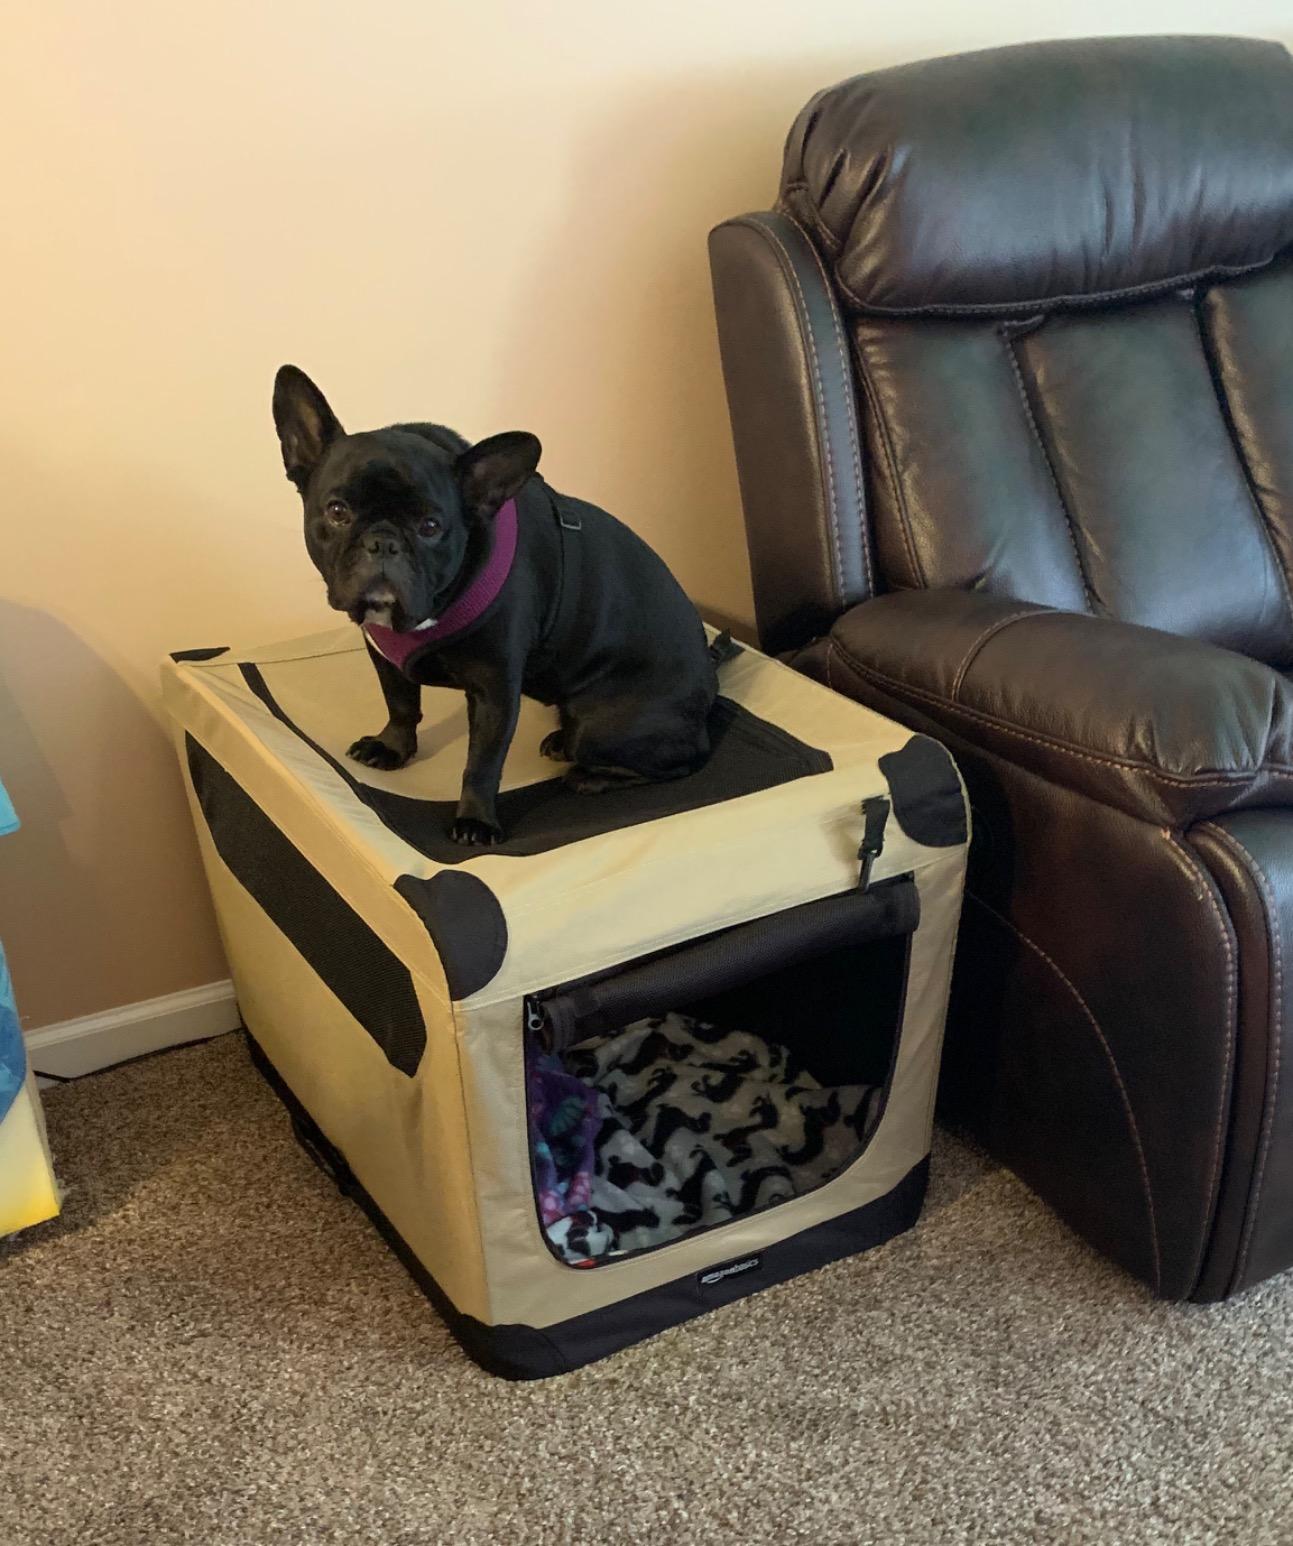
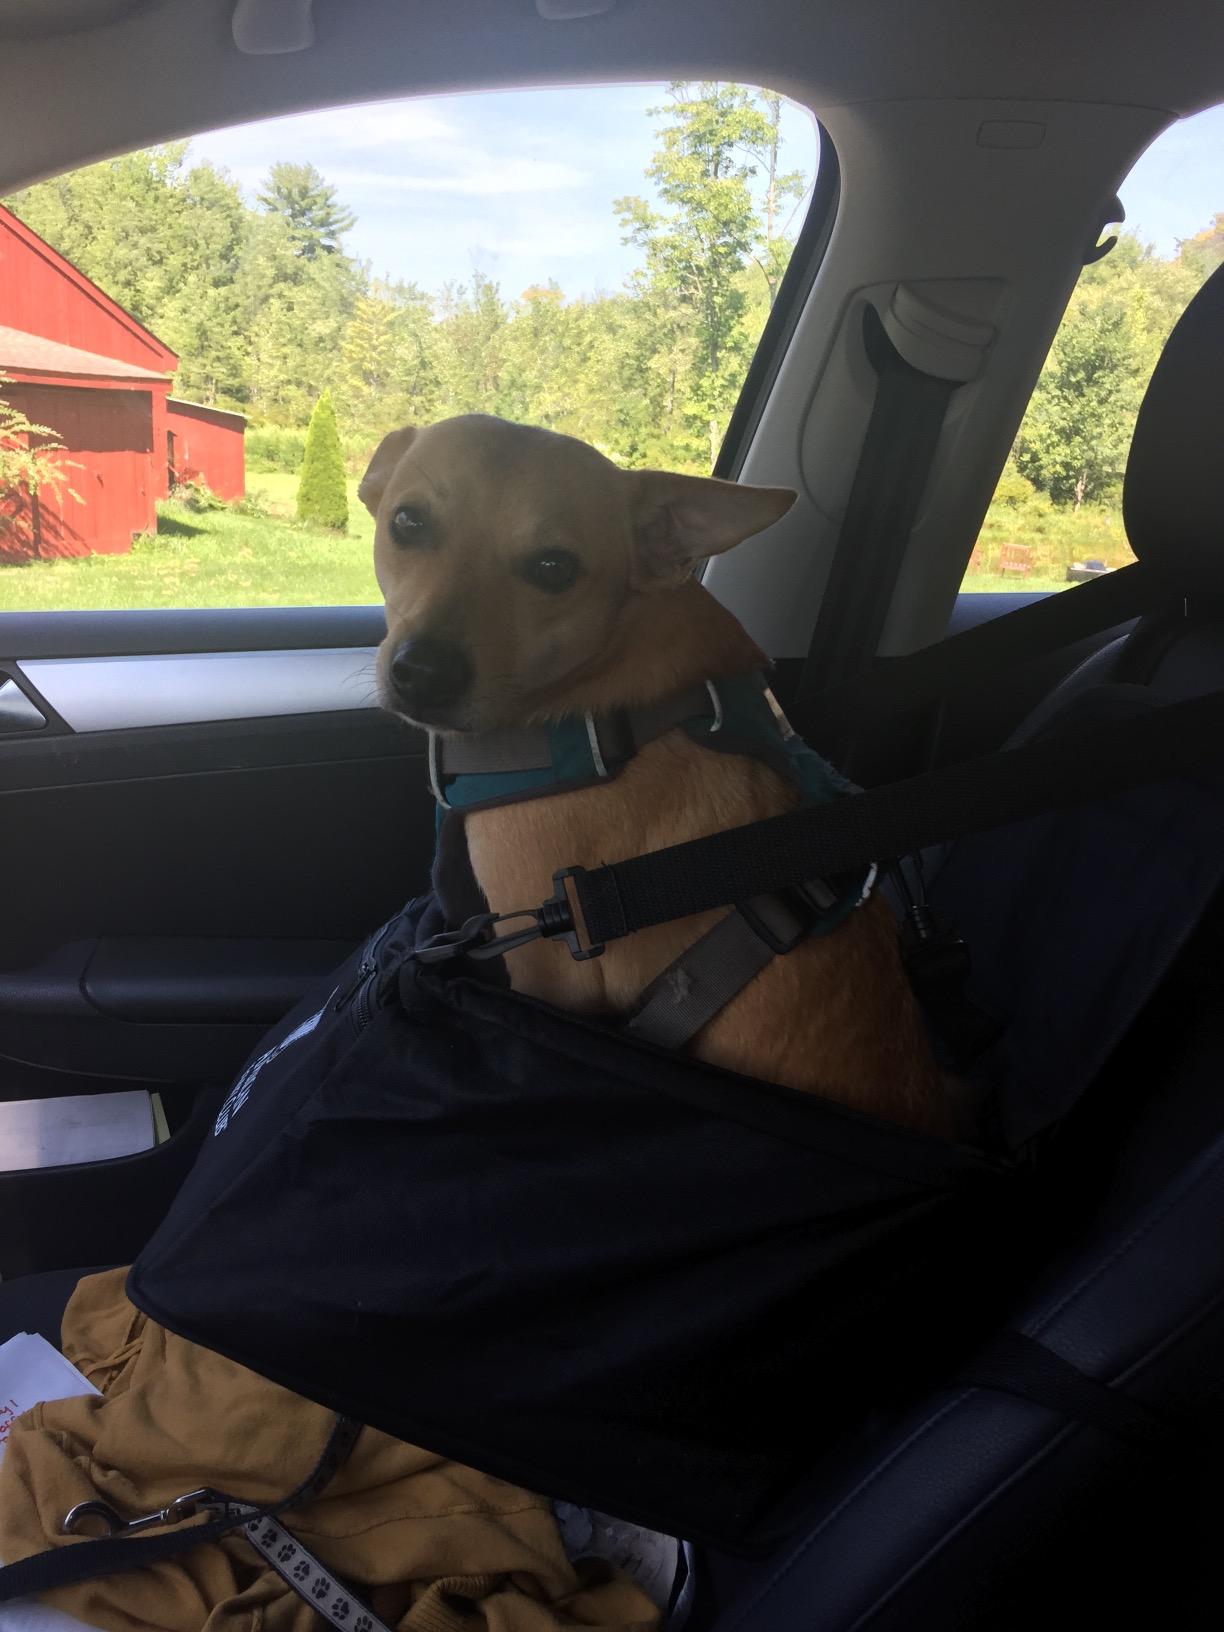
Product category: items_kennel
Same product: no